Alice Zeppilli

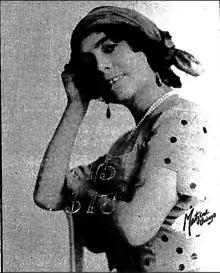
Alice Zeppilli in 1912

From 1910 until 1914, Zeppilli was a member of the Chicago Grand Opera Company which not only performed regularly in Chicago but also in Philadelphia. With the company she notably performed the role of Lygie in the United States premieres of Jean Nouguès's "Quo vadis" in 1911, and created the role of Rosaura in the world premiere of Attilio Parelli's "I dispettosi amanti" in 1912.